Shoe-last celt

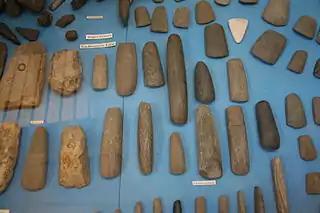
Shoe-last celts at the Fritzlar regional museum, Hesse, Germany

A shoe-last celt (German: "Schuhleistenkeil") is a long thin polished stone tool for felling trees and woodworking, characteristic of the early Neolithic Linearbandkeramik and Hinkelstein cultures, also called Danubian I in the older literature.